Amarna letter EA 100

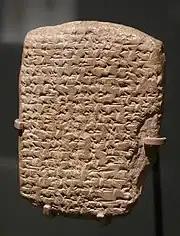
EA 100, "Obverse""Paragraph I", (lines 1-10), "Para II", (11-18)

1.Ṭup-pí an-nu-ú.. ṭup-pí